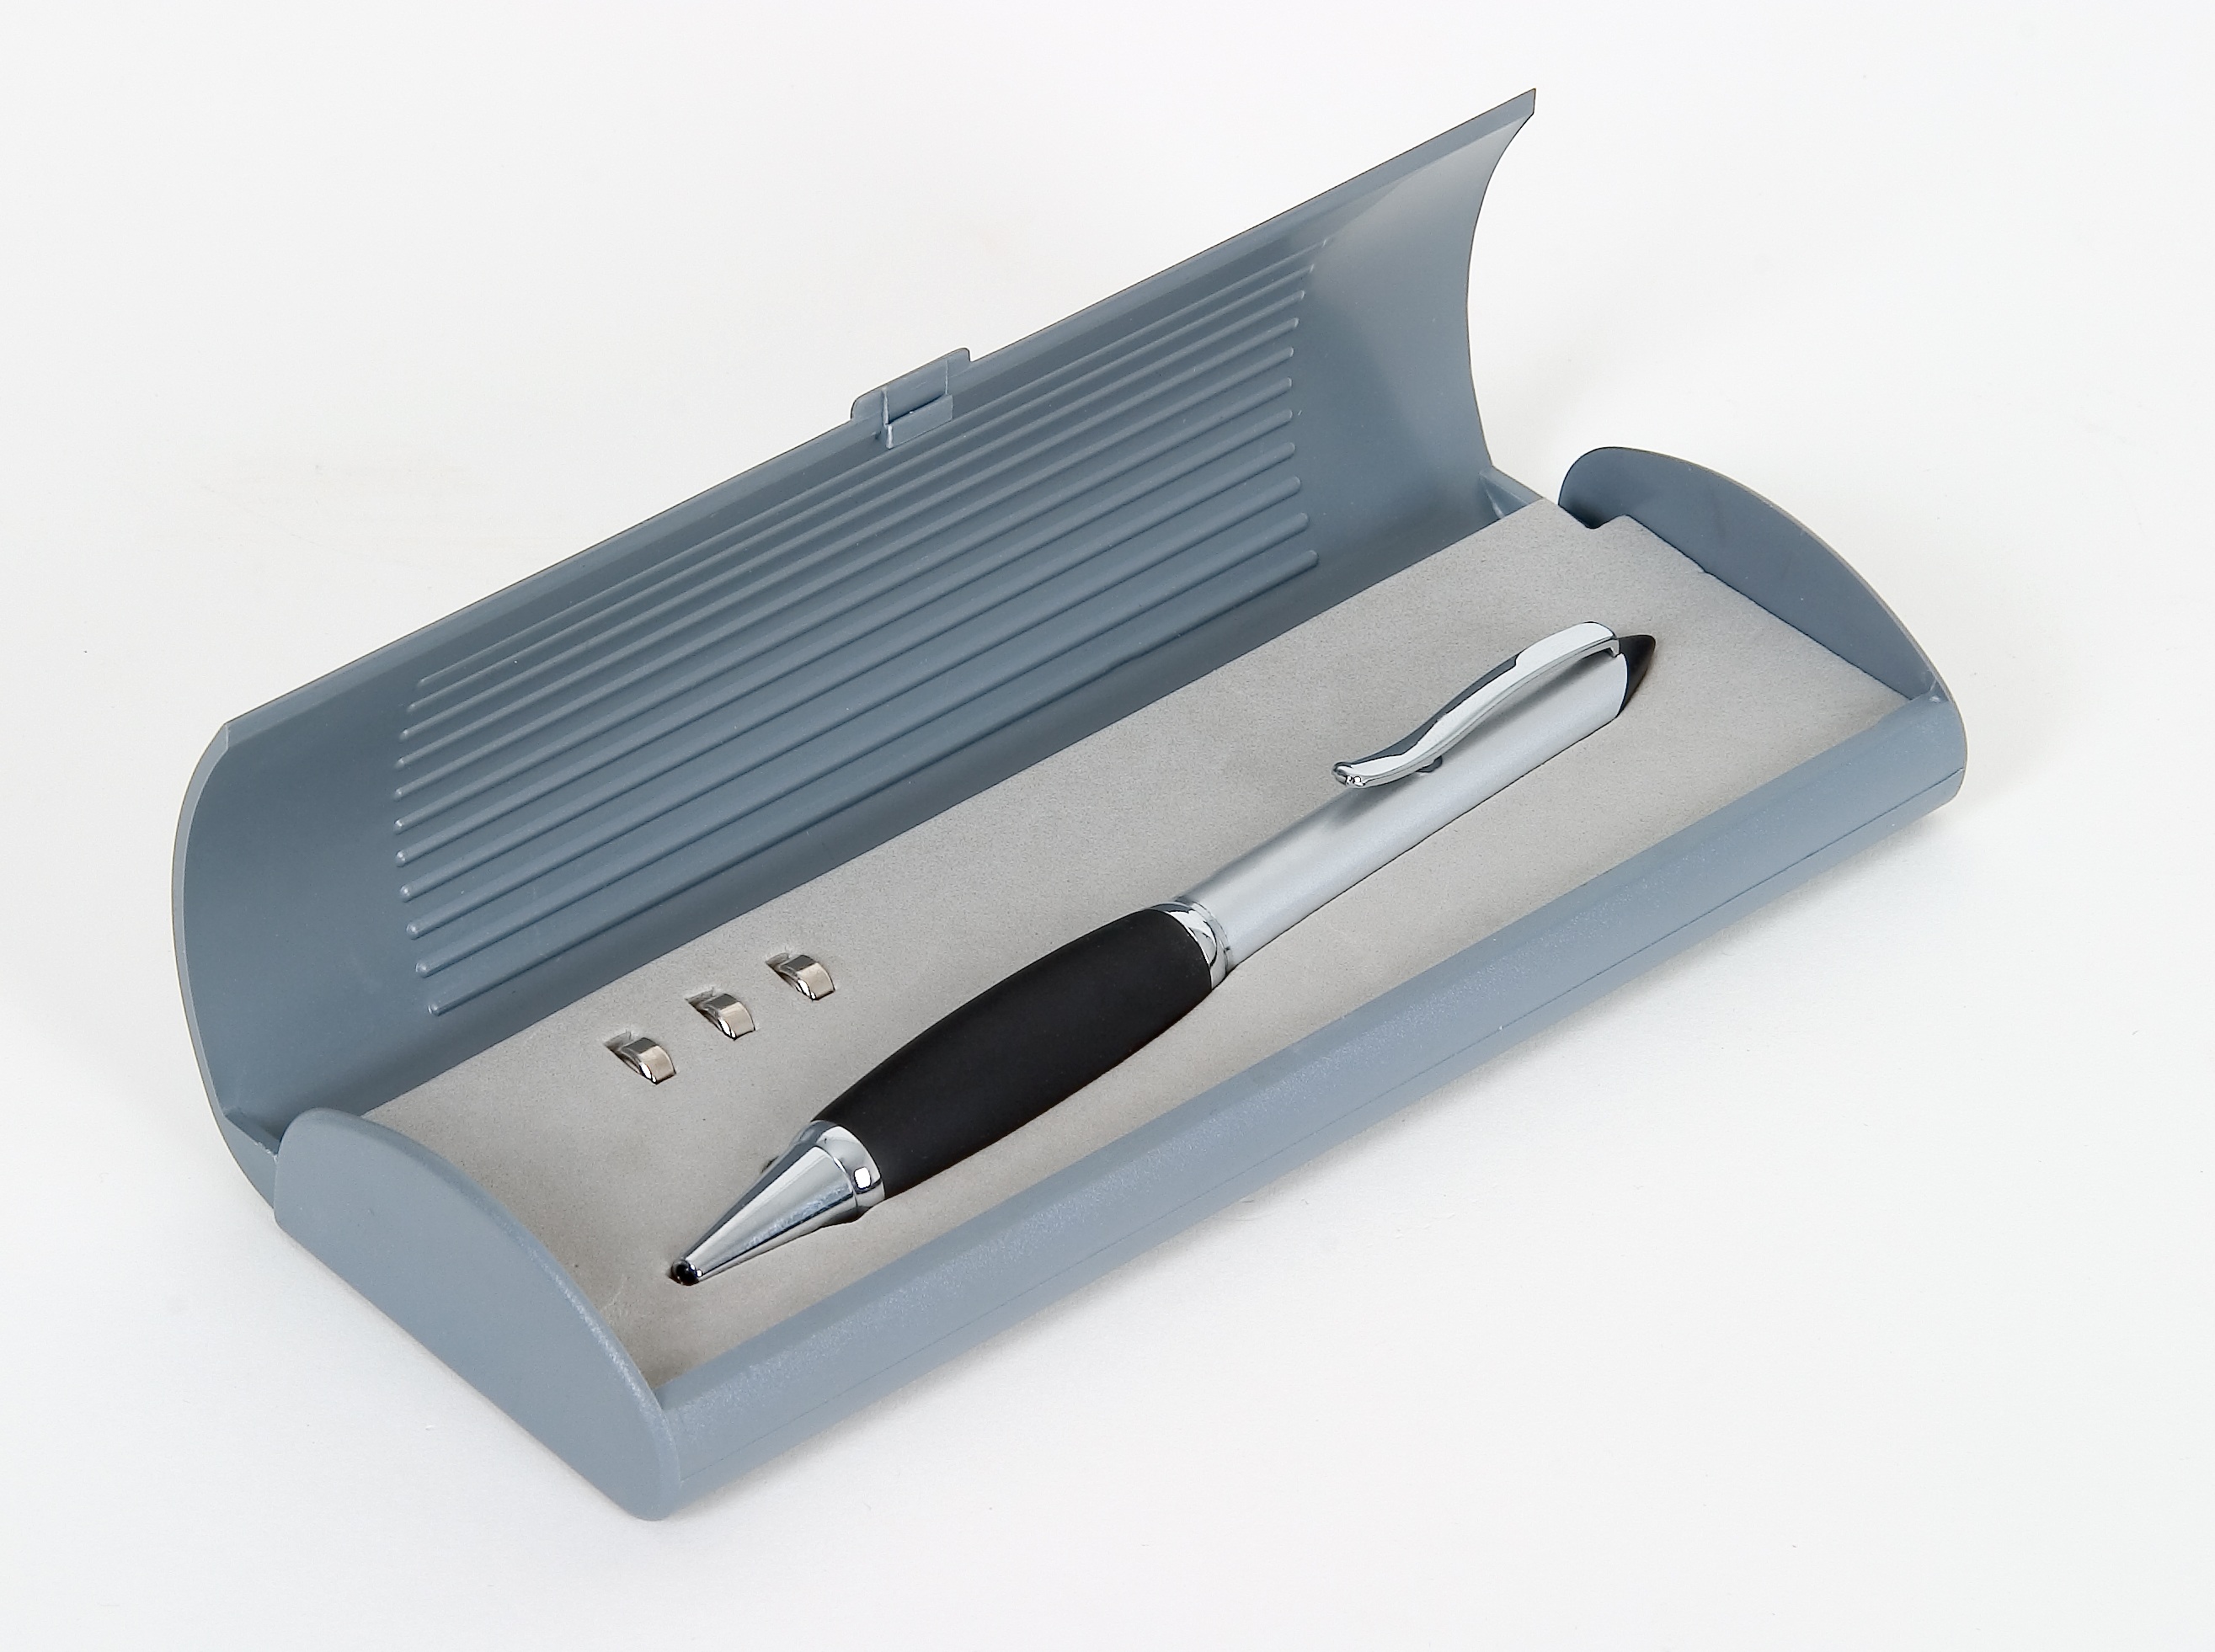
writing, work, pen, gift, office, armrest, portable, layout, ballpoint pen